The Spy Dad

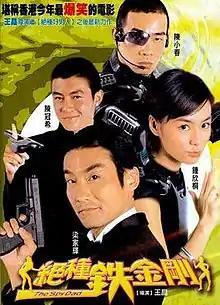
Film poster

The Spy Dad is a 2003 Hong Kong comedy film produced, written and directed by Wong Jing and starring Tony Leung as the titular protagonist, Jones Bon, an action film star with obvious homage to James Bond 007 films while with also references to martial arts films by Bruce Lee.